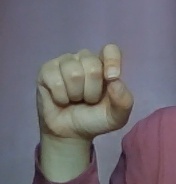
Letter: fa